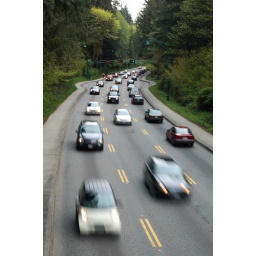
From a bridge over the road that bisects the park.